Birmingham Small Arms Company

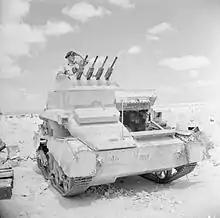
Four Besa machine guns mounted on a Vickers Tank, Light, AA Mk I

The Government Ministry of Supply and BSA immediately began a process of production dispersal throughout Britain, through the shadow factory scheme. Factories were set up at Tipton, Dudley, Smethwick, Blackheath, Lye, Kidderminster, Stourport, Tyseley, and Bromsgrove to manufacture Browning machine guns, Stoke, Corsham, and Newcastle-under-Lyme produced the Hispano cannon, Leicester and Studley Road produced the Besa machine gun, Ruislip produced the Oerlikon 20mm cannon, Stafford produced rocket projectiles, Tamworth produced two-pounder gun carriages, Mansfield produced the Boys Anti-tank gun and Shirley produced rifles. These were dispersal factories which were in addition to Small Heath and the other BSA factories opened in the two years following the 1940 blitz. At its peak Small Heath was running 67 factories engaged in war production. BSA operations were also dispersed to other companies under licence.